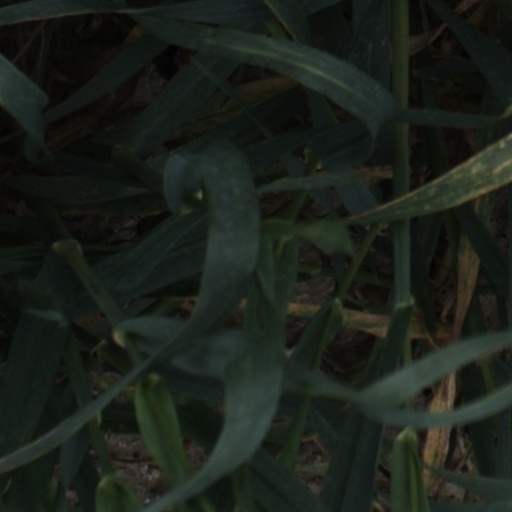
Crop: wheat